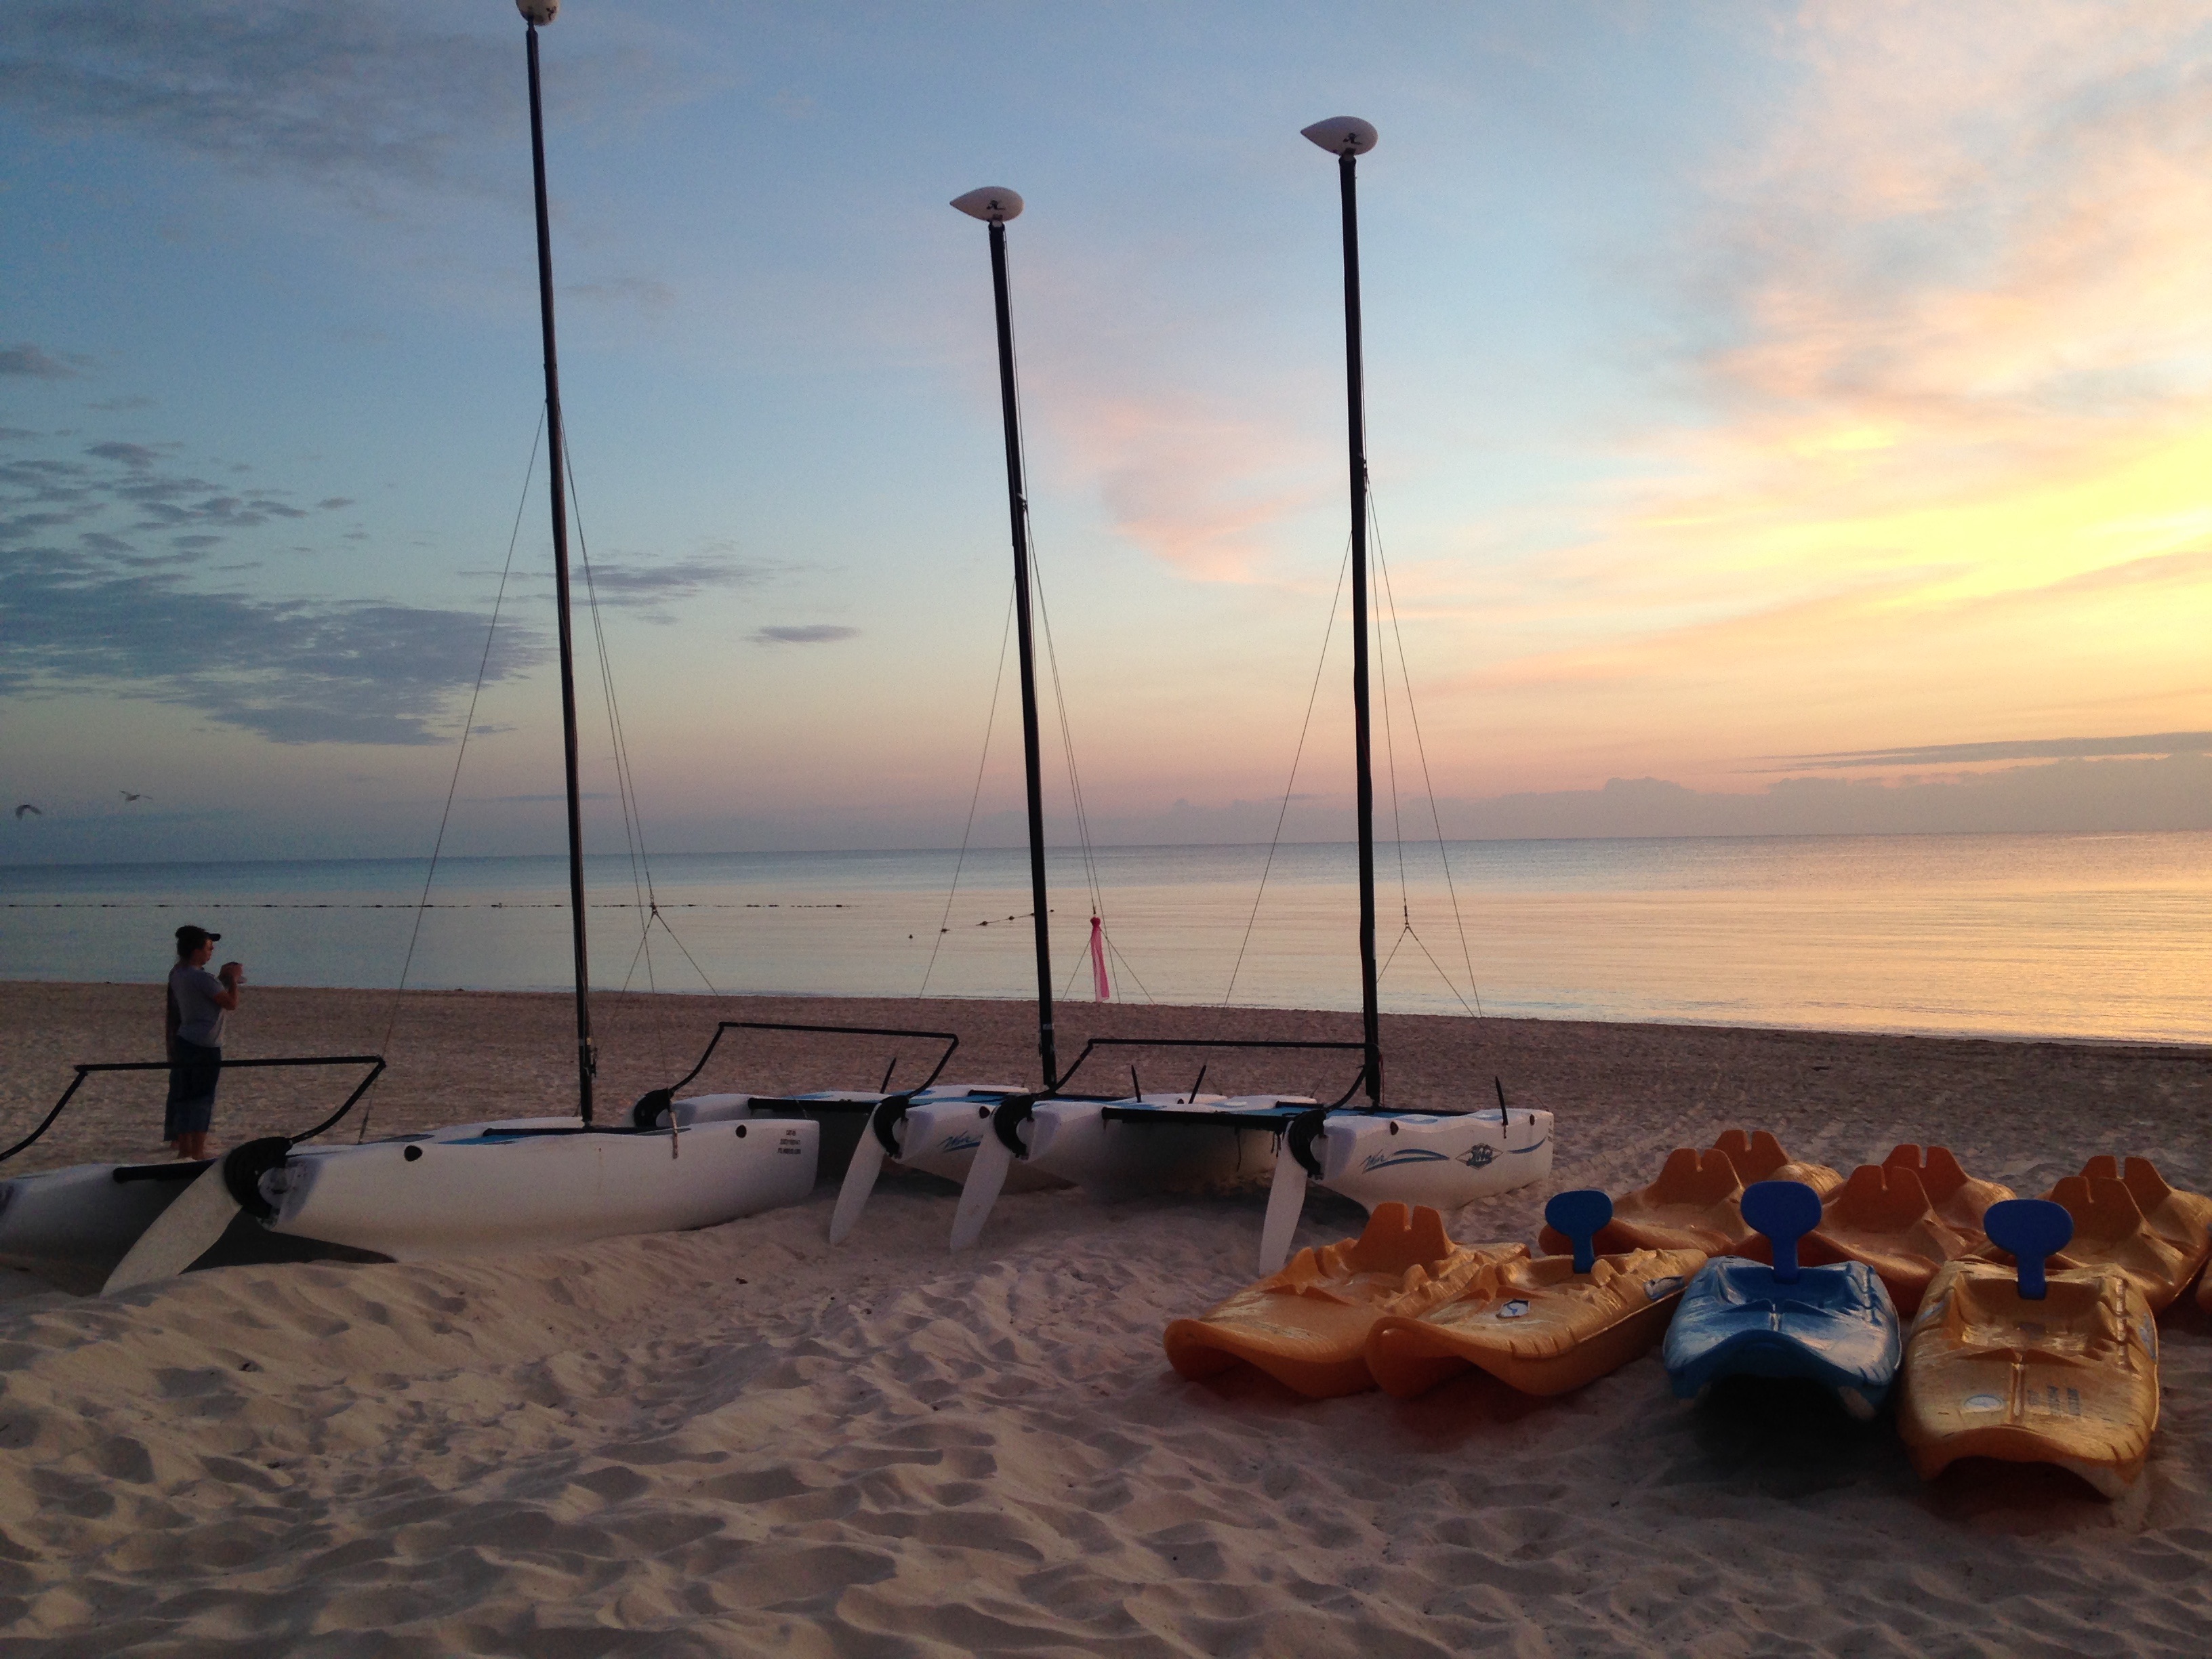
beach, sea, coast, sand, ocean, horizon, sunrise, sunset, morning, shore, wave, wind, dawn, pier, vacation, dusk, evening, vehicle, bay, body of water, cape